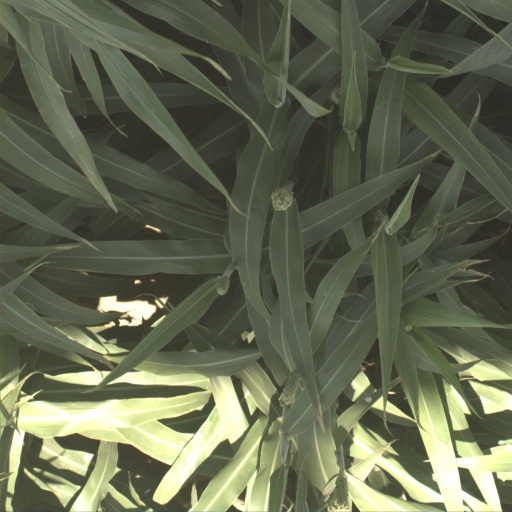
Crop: sorghum